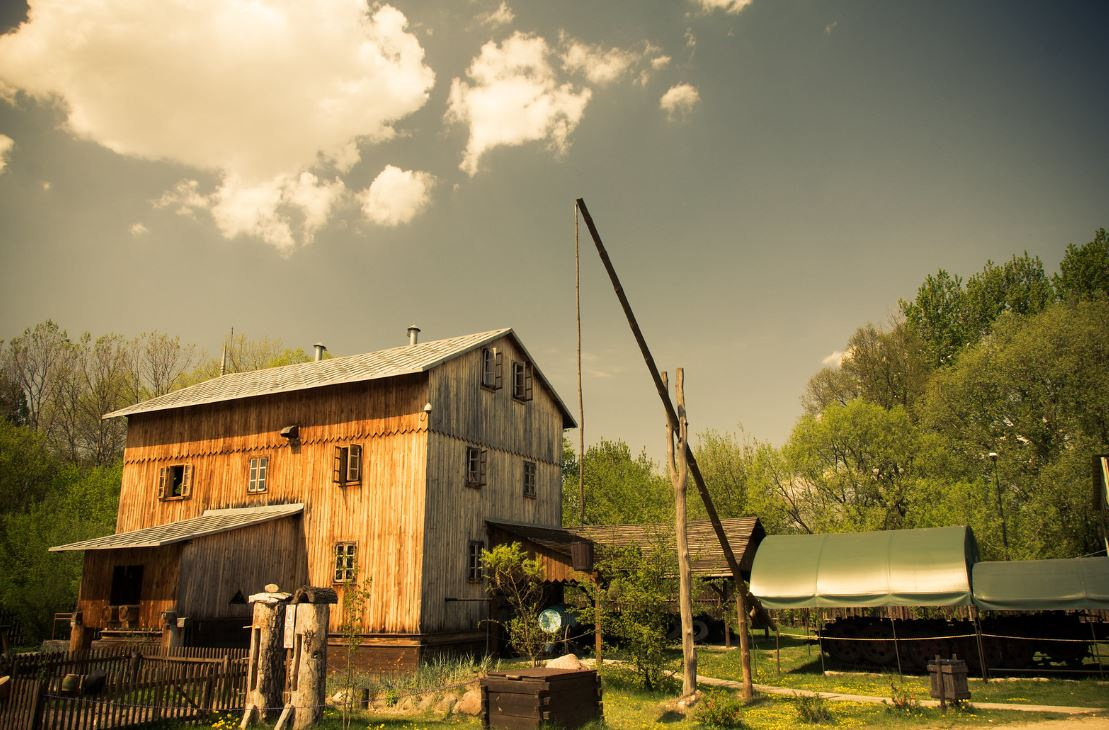
Fire: no
Smoke: no